Dominikus von Brentano

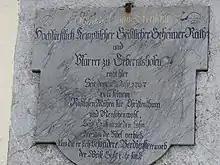
Memorial plaque at the church in Gebrazhofe

On May 10, 1797, a French army marched into Gebrazhofen and plundered and destroyed the small town. Dominikus von Brentano did not recover from these upsets and died in Gebrazhofen in the night of July 2 to 3, 1797. In his parish church a memorial plaque on the outside wall of the sacristy reminds of him.